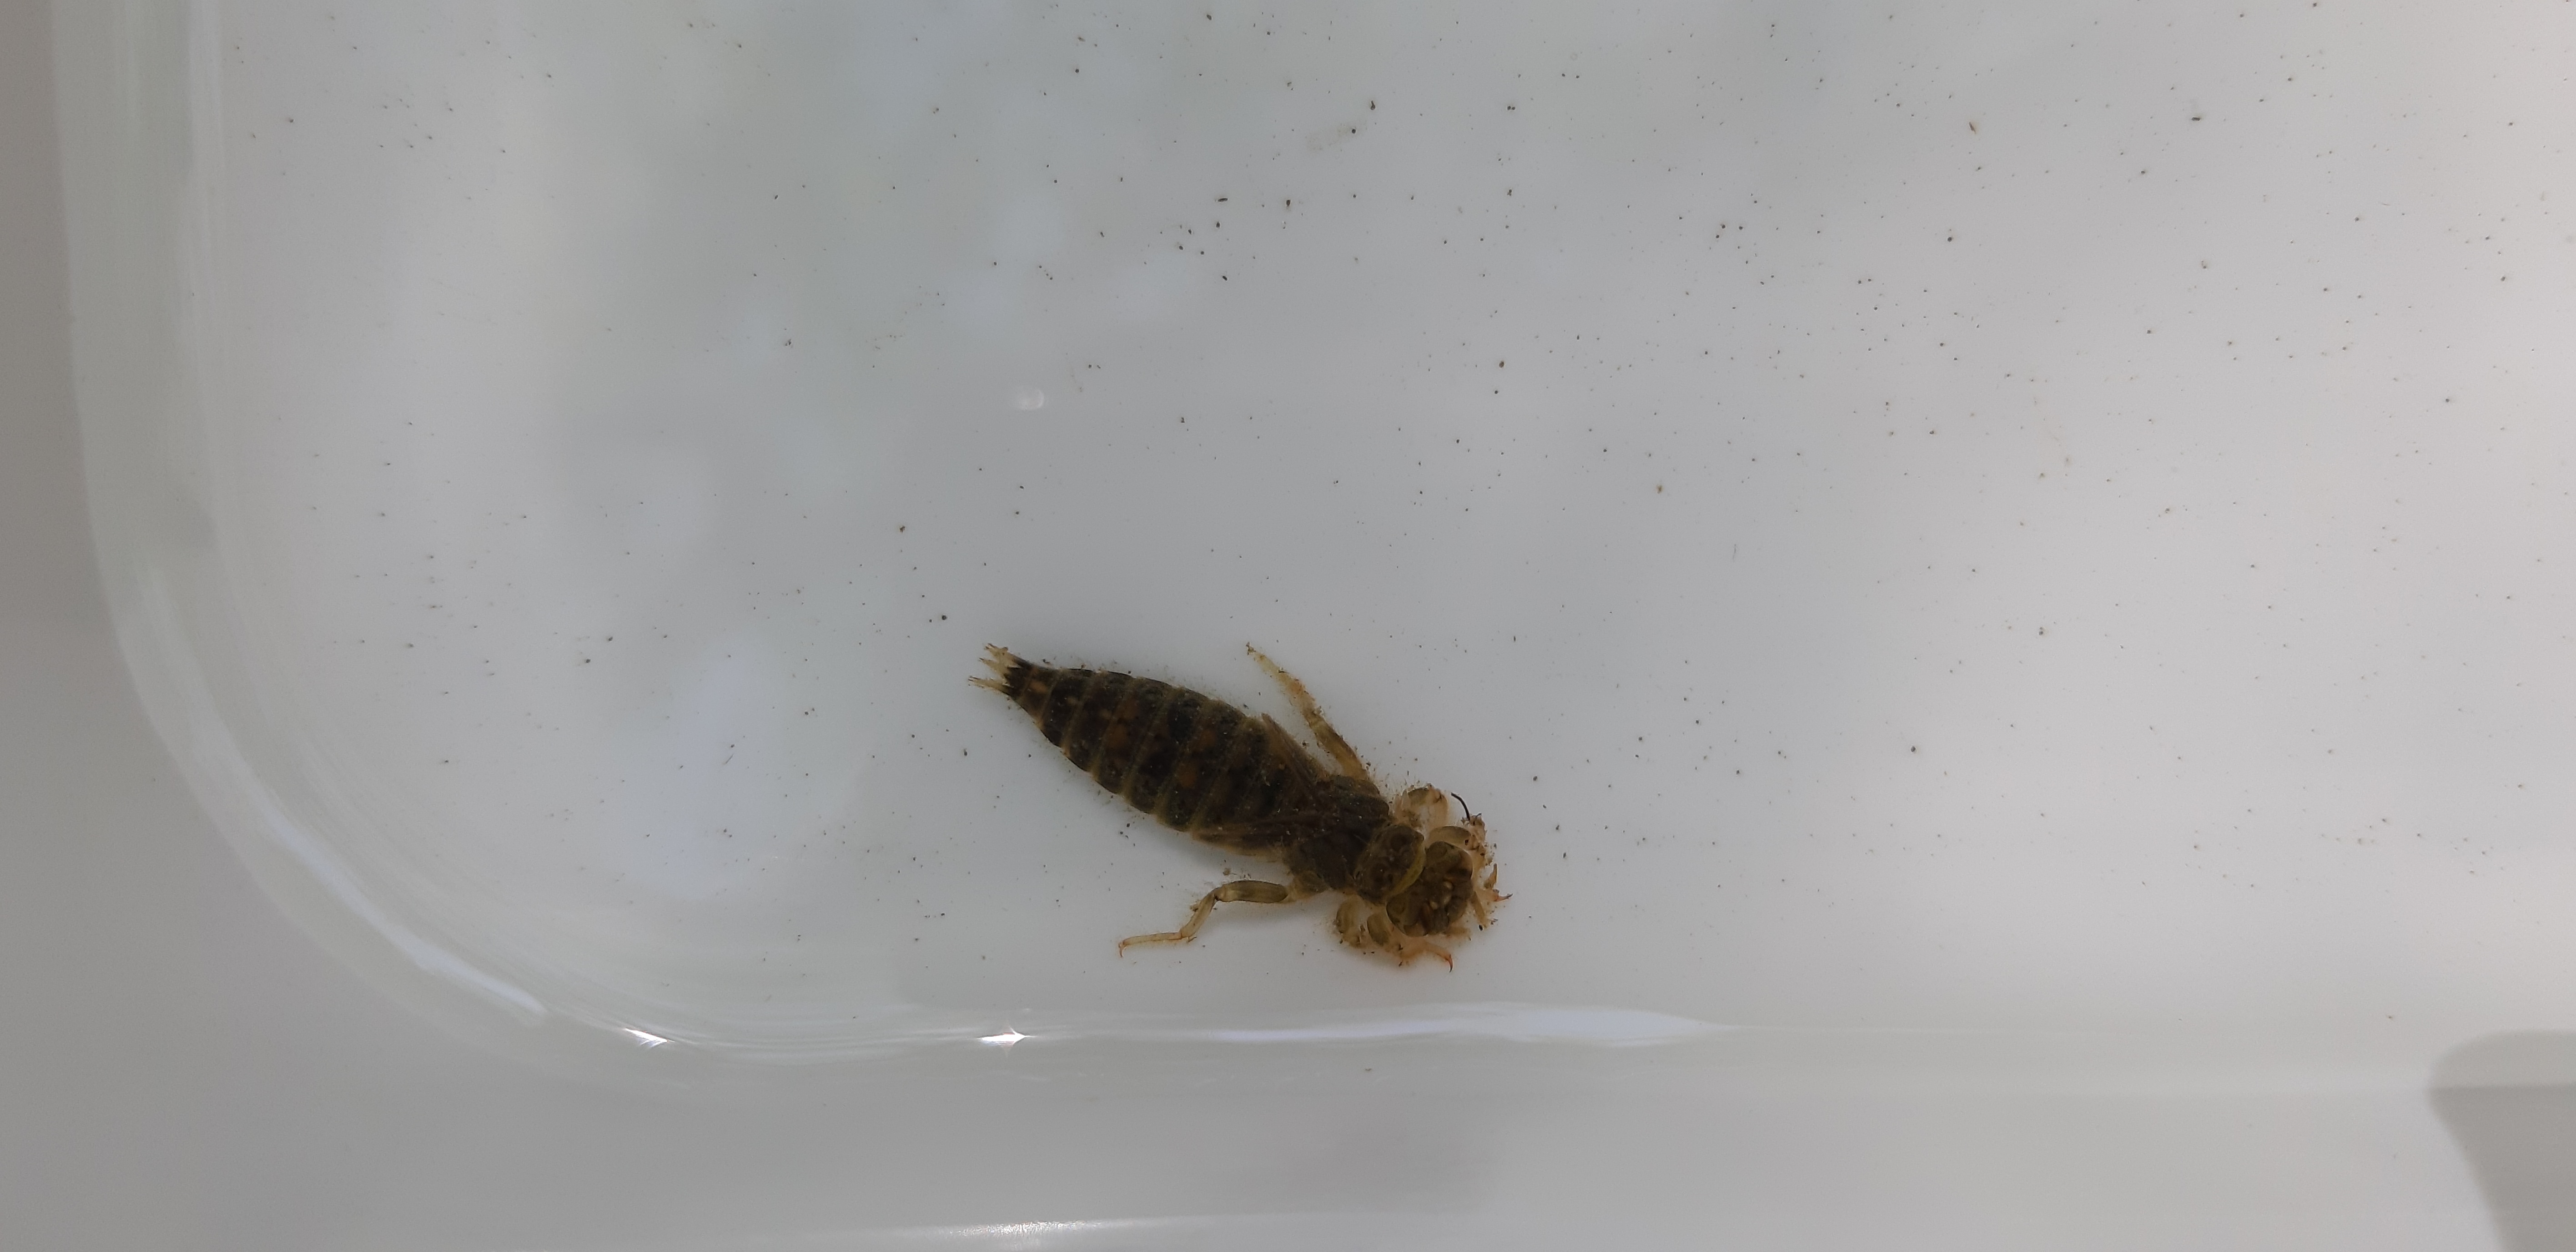
Macroinvertebrate group: dragonflies